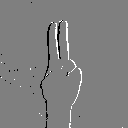
ASL letter: u